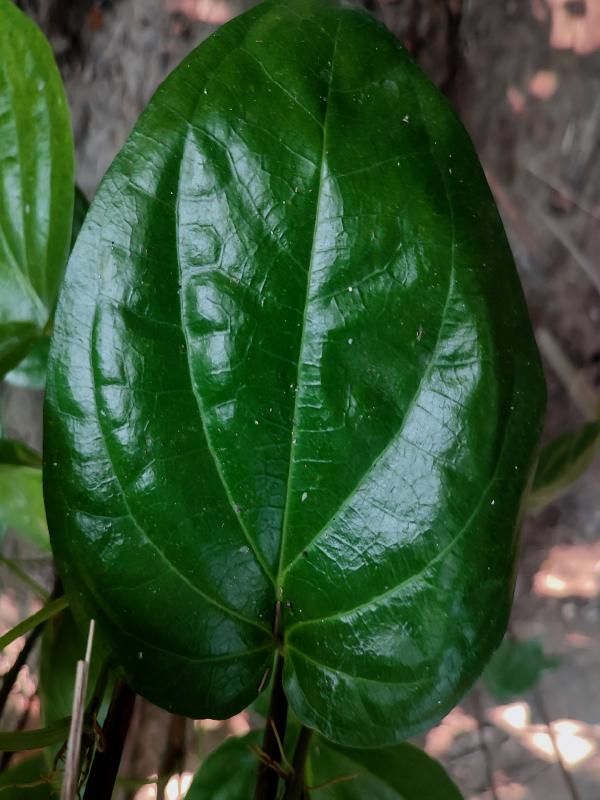
Label: Healthy_Leaf